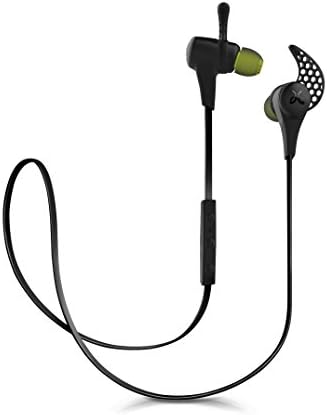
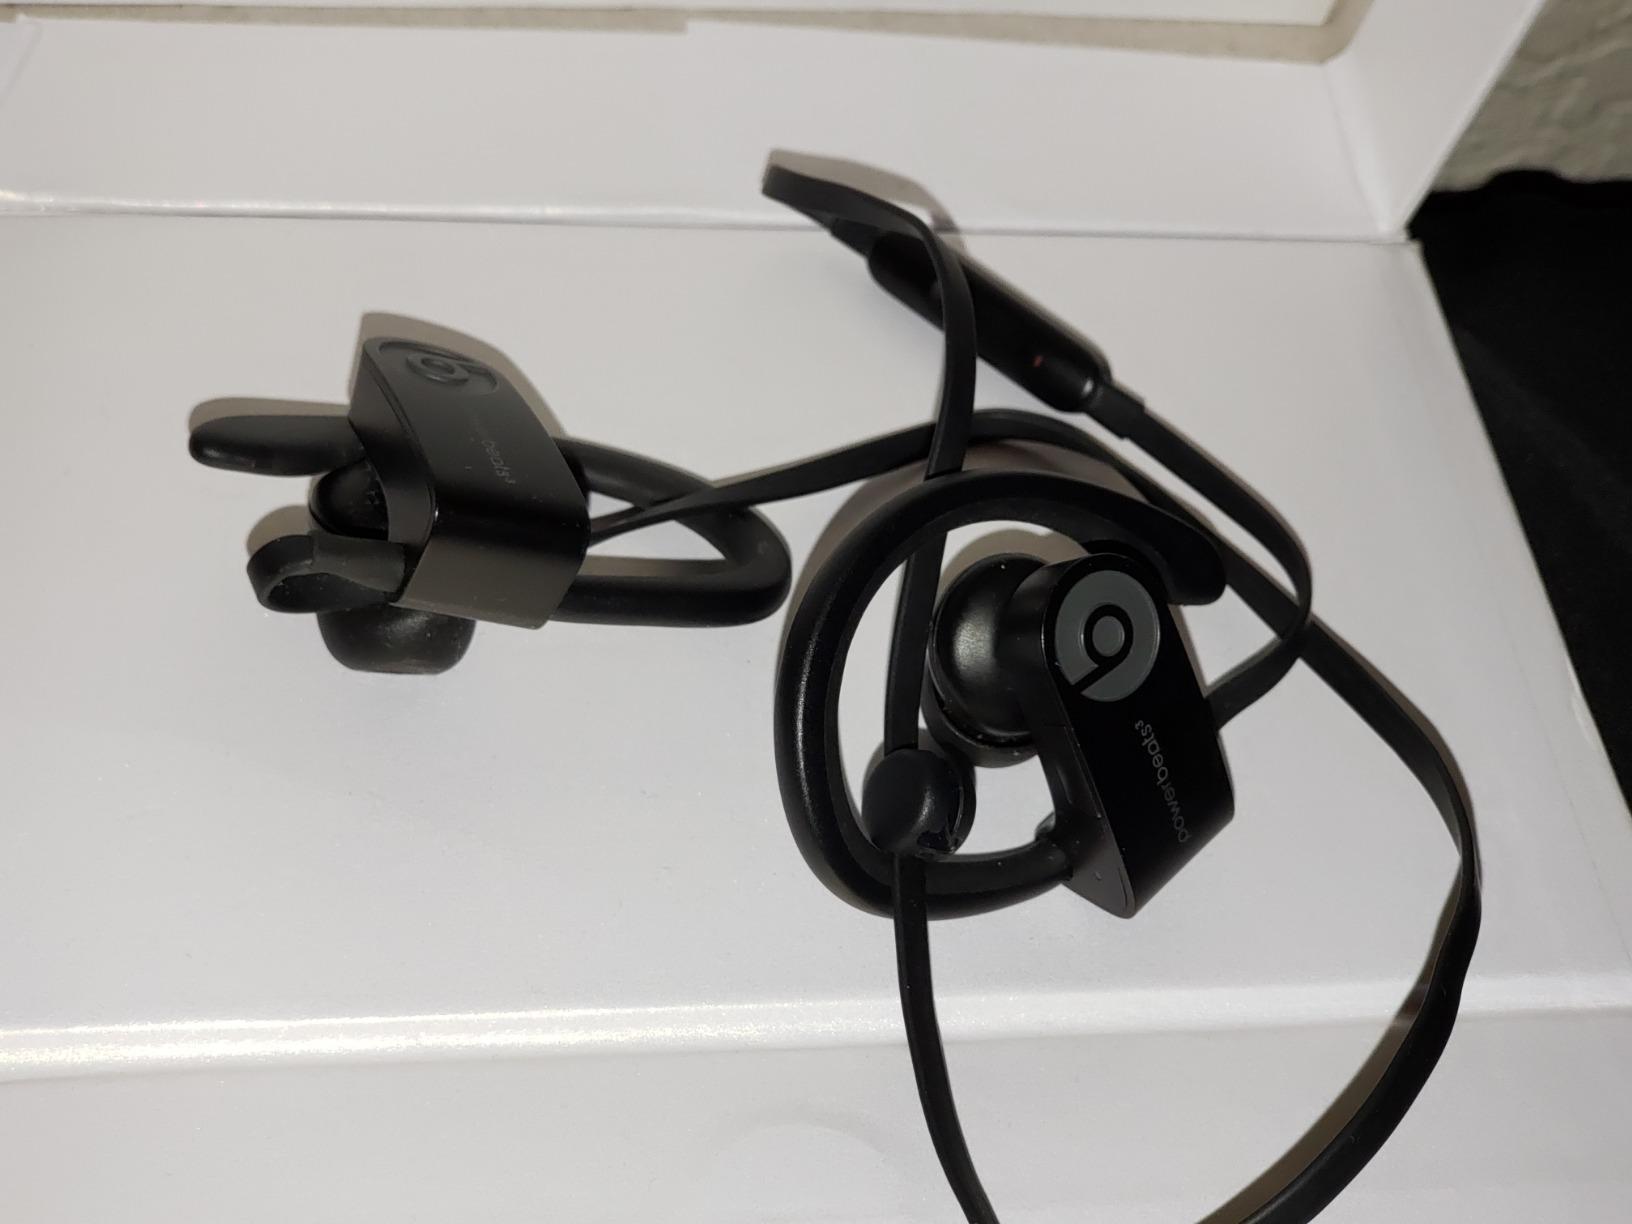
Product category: headphones
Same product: no